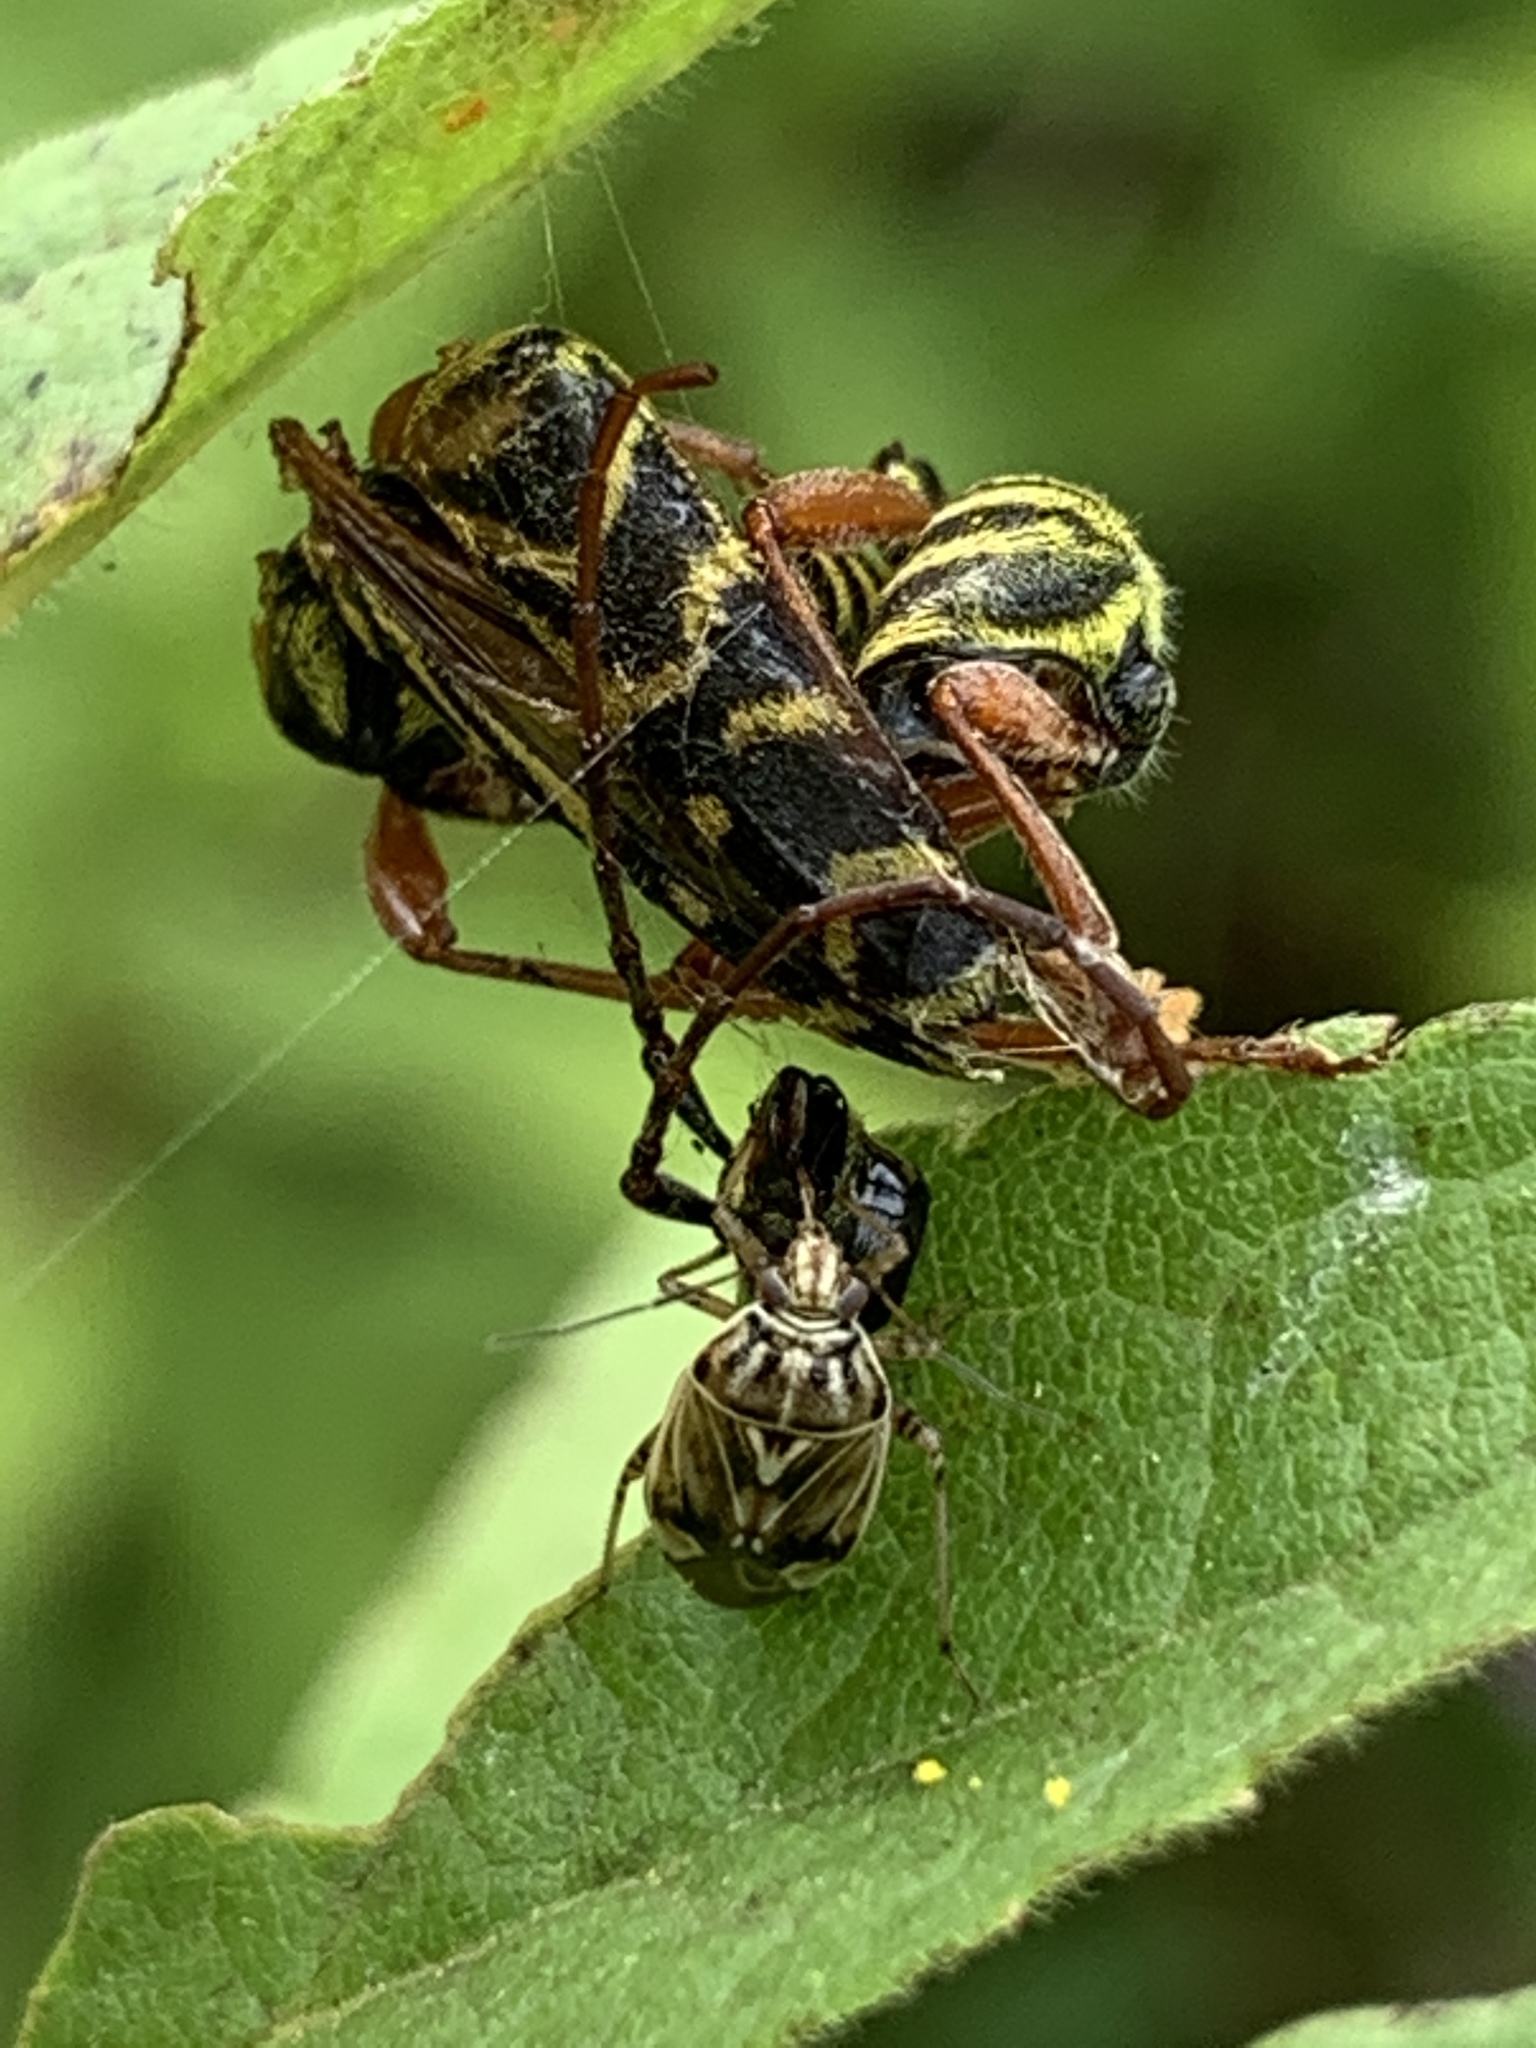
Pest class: lygus_bug